Dominion 6.19 in Osaka-jo Hall

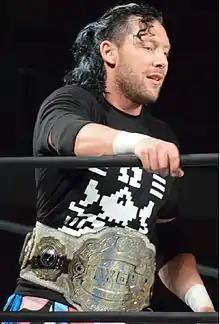
Kenny Omega, who defended the IWGP Intercontinental Championship in NJPW's first-ever ladder match

Dominion 6.19 in Osaka-jo Hall was also scheduled to feature a ladder match for the IWGP Intercontinental Championship between champion Kenny Omega and challenger Hiroshi Tanahashi. Earlier in the year, the IWGP Intercontinental Championship had been vacated after Shinsuke Nakamura departed NJPW, leading to a match on February 14, 2016, at The New Beginning in Niigata, where Omega defeated Tanahashi to become the new champion. Over the next months, Omega and Tanahashi faced off in many matches involving the NEVER Openweight 6-Man Tag Team Championship. The first title match occurred on March 20 and saw Tanahashi, Michael Elgin and Juice Robinson fail in their attempt to capture the title from Omega and his Bullet Club stablemates The Young Bucks (Matt and Nick Jackson). Tanahashi and Elgin then replaced Robinson with Yoshitatsu and on April 10 at Invasion Attack 2016, the three defeated Omega and The Young Bucks to become the new NEVER Openweight 6-Man Tag Team Champions. After a successful title defense against Omega and two other Bullet Club members, Bad Luck Fale and Yujiro Takahashi, on April 23, Tanahashi, Elgin and Yoshitatsu lost the title back to Omega and The Young Bucks on May 3 at Wrestling Dontaku 2016. Tanahashi had originally challenged Omega to an IWGP Intercontinental Championship rematch on April 27, but was turned down by the champion, who kicked Tanahashi low, raised a ladder on top of him and climbed on top of it, before stating that he never wanted to face Tanahashi again. After the match at Wrestling Dontaku 2016, Tanahashi repeated his challenge. Initially, Omega again turned down the challenge, but then added that if Tanahashi agreed to a ladder match, he would grant him the title shot. The two climbed up on the opposite sides of a ladder and shook hands to set the match up, which was made official three days later. This would mark the first-ever ladder match in NJPW history.